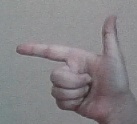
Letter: yaa